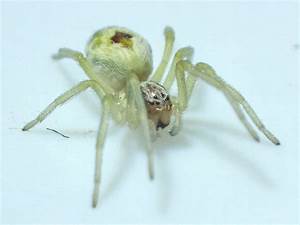
Label: spider